Giancarlo De Carlo

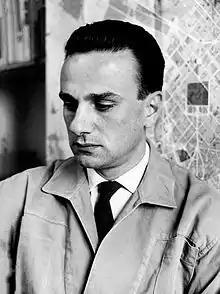
Giancarlo De Carlo in the 1950s

Giancarlo De Carlo (1919−2005) was an Italian architect and anarchist. He was a member of the "Congrès Internationaux d'Architecture Moderne" (CIAM) and became closely linked to Urbino as its town planner and creator of its master plan. Throughout his architecture career he advocated for the consideration of human, physical, cultural, and historical forces in design.